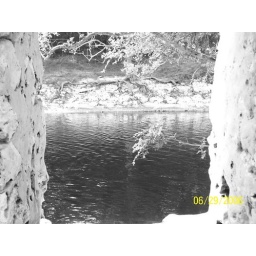
The window in the stone wall that surrounds suwannee springs.